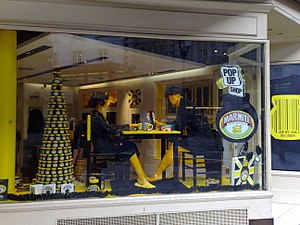
Pop up-butik
Pop up-butik i London.
Pop up-butik er en butik, der åbner og efter en kort periode lukker igen. Typisk findes et tomt butikslokale, hvor udlejeren kan se en fordel i at få en midlertidig husleje i stedet for, at lokalet står tomt. For lejeren kan det være en uforpligtende mulighed for, at prøve grundlaget for en butik af; eller det kan være en metode for en virksomhed til, at teste en ny lokation eller et koncept; eller en forretning der sælger sæsonvarer, der er kun er aktuelle i en begrænset periode.